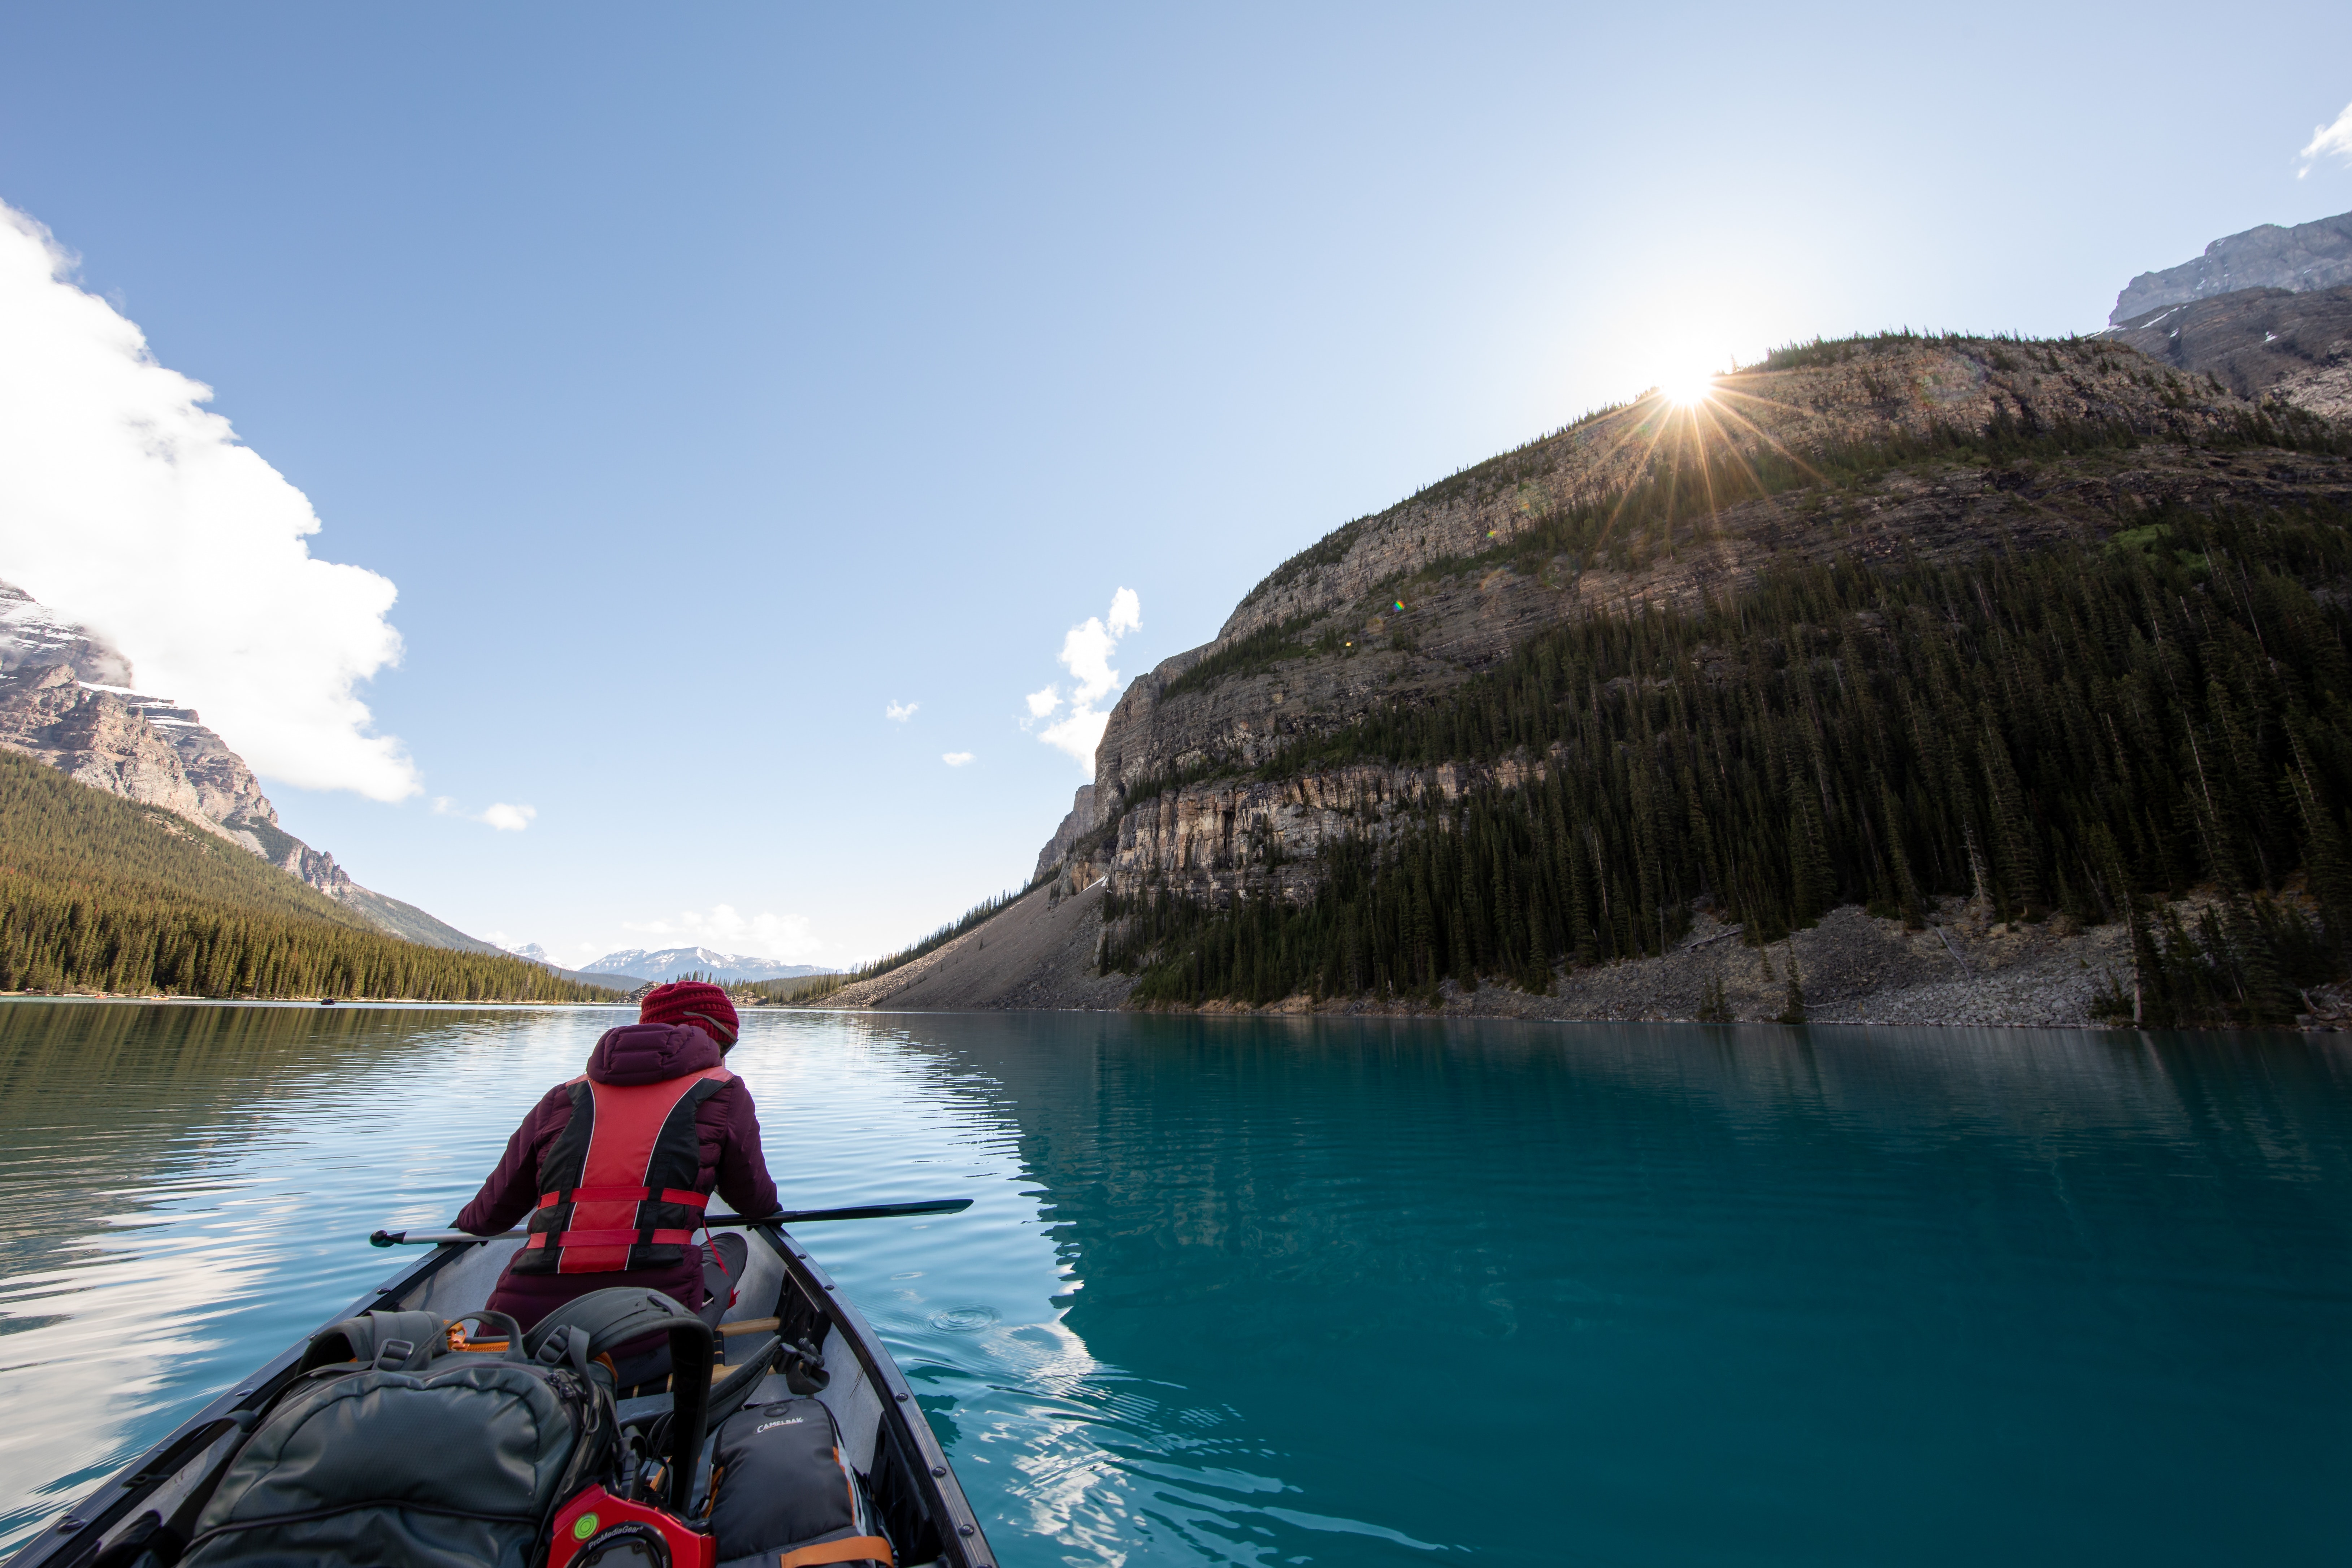
boating, fjord, boat, wilderness, water, vehicle, river, outdoor recreation, kayaking, recreation, canoeing, sky, watercraft, lake, mountain range, waterway, kayak, canoe, boats and boating equipment and supplies, tourism, inlet, mountain, sound, national park, rock, landscape, vacation, adventure, water sport, sea kayak, sports equipment, watercourse, reflection, watercraft rowing, oar, loch, reservoir, terrain, sea, bay, travel, paddle